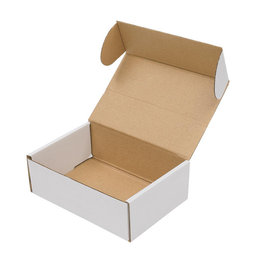
Label: cardboard